Transport in Kannur district

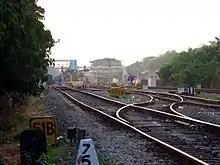
Approaching Kannur Railway Station

There is strong urge from the passengers for extension of various trains and new trains. The trains that could be extended include Matsyagandha Express, Madgaon Intercity Express, Calicut Janshatabdi. It could be achieved by constructing a new pitline and increasing the number of platforms. Kannur-Byndoor passenger can be extended to Bhatkal.